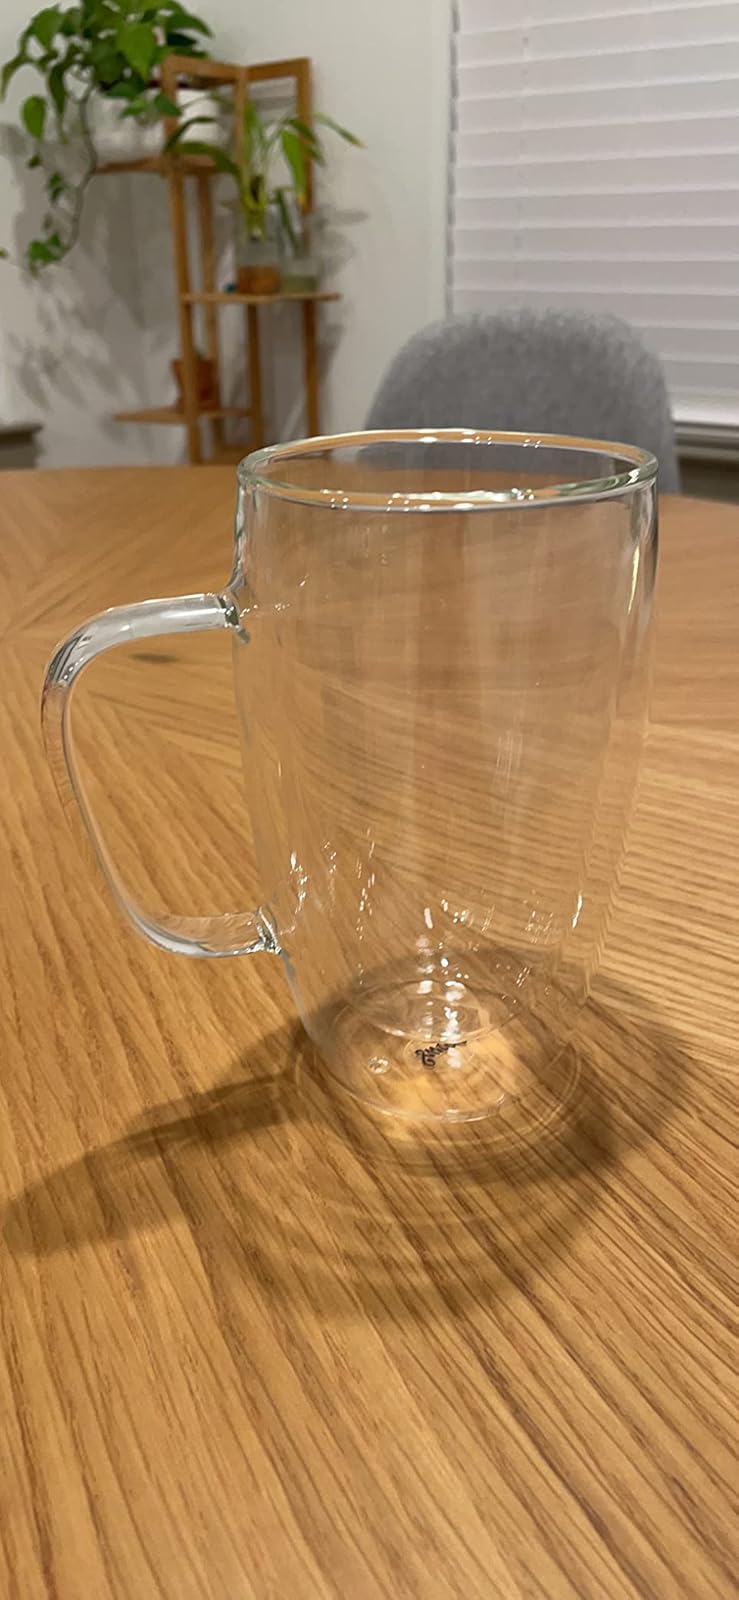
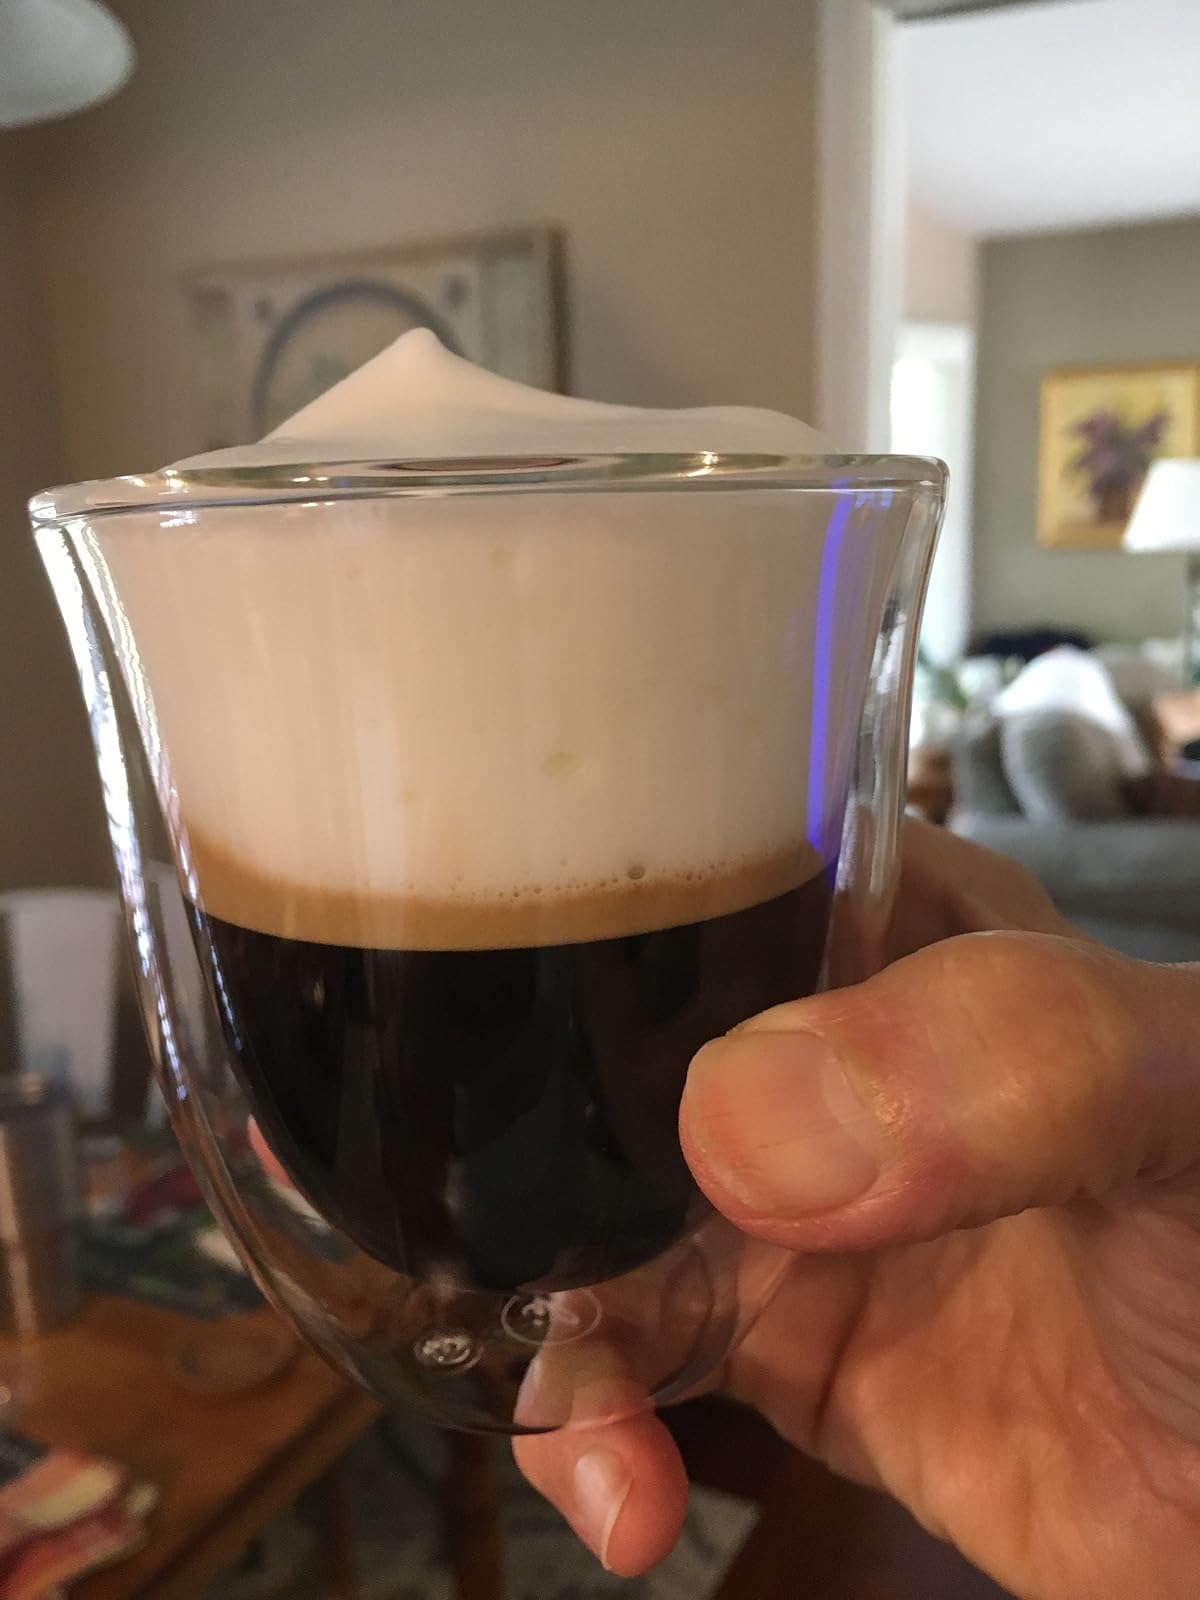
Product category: items_mug
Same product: no